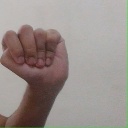
अक्षर: ठ